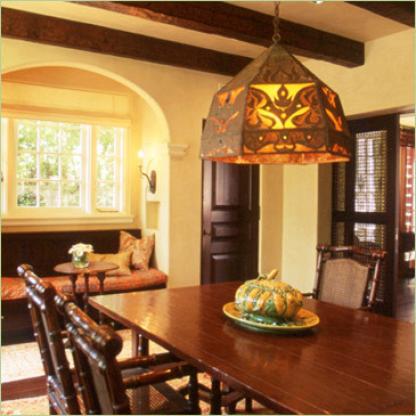
Scene: Indoor